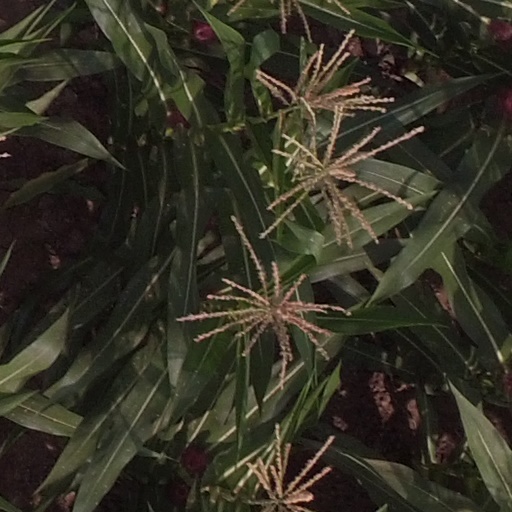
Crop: maize; corn